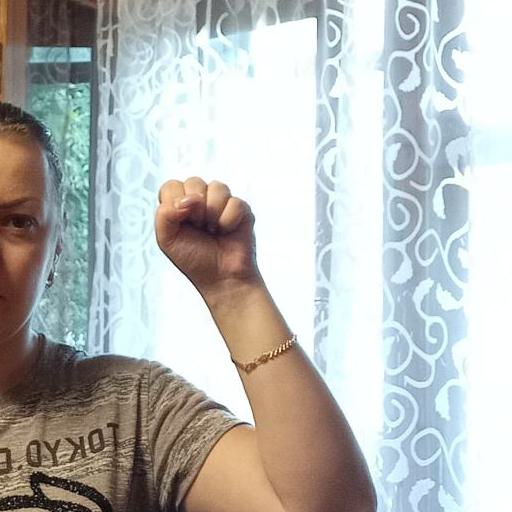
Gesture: fist